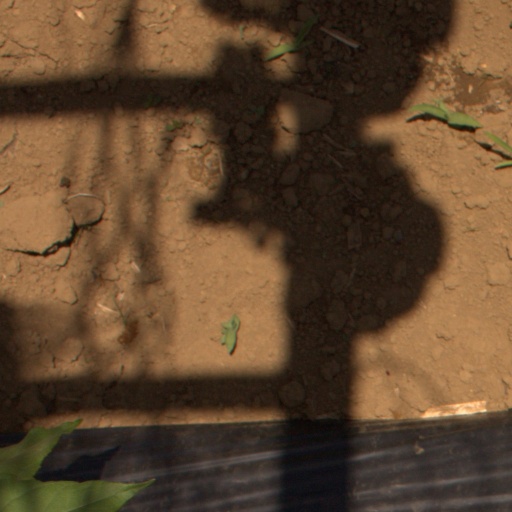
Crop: Jerusalem artichoke